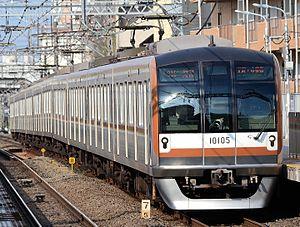
Tokyo Metro Co., Ltd. est le nom en anglais de la principale compagnie d'exploitation du métro de Tokyo au Japon.
La ligne Fukutoshin est une ligne de métro à Tokyo au Japon gérée par le réseau Tokyo Metro. Elle relie la station de Wakōshi à la station de Shibuya. Longue de 20,2 km, elle part de la ville de Wakō dans la préfecture de Saitama puis traverse Tokyo du nord-ouest au sud-ouest en passant dans les arrondissements d'Itabashi, Nerima, Toshima, Shinjuku et Shibuya. Elle est également connue comme ligne 13. Sur les cartes, la ligne est de couleur marron et identifiée par la lettre F.
La ligne Seibu Yūrakuchō est une courte ligne ferroviaire de la compagnie privée Seibu à Tokyo au Japon. Elle relie la gare de Nerima à celle de Kotake-Mukaihara.